Bert E. Haney

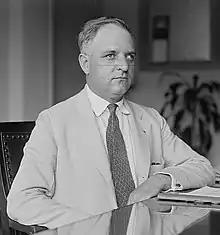
Haney in 1923

Bert Emory Haney (April 10, 1879 – September 18, 1943) was a United States circuit judge of the United States Court of Appeals for the Ninth Circuit.